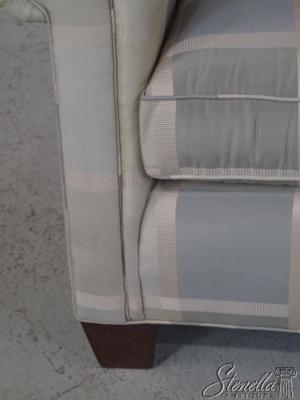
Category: chair